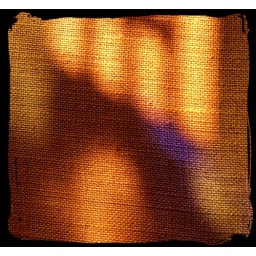
Back of a display screen in Melton Mowbray church, lit from the porch window